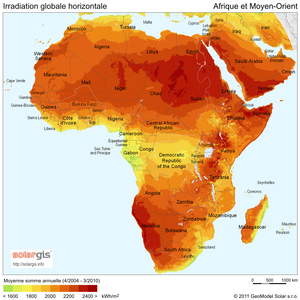
Solar Radiation Map: Carte de la Radiation Solaire pour l'Afrique et Moyen-Orient, SolarGIS 2011
Le secteur de l'énergie au Cameroun est caractérisé par une offre insuffisante mais des gisements potentiels de gaz naturel, d'énergie hydroélectrique et autres énergies renouvelables importants. Le pétrole, exploité depuis le début des années 1980, et contribuant de façon significative à la balance commerciale, a connu son pic de production en 1985.
Le secteur de l'énergie en Éthiopie est marqué par une grande pauvreté : en 2014, la consommation d'énergie primaire par habitant dépassait à peine le quart de la moyenne mondiale et était inférieure de 29 % à la moyenne africaine ; la consommation d'électricité par habitant représentait à peine plus de 2 % de la moyenne mondiale et seulement 12 % de la moyenne africaine.
L'accès à l'électricité en Afrique est un enjeu déterminant pour le continent.